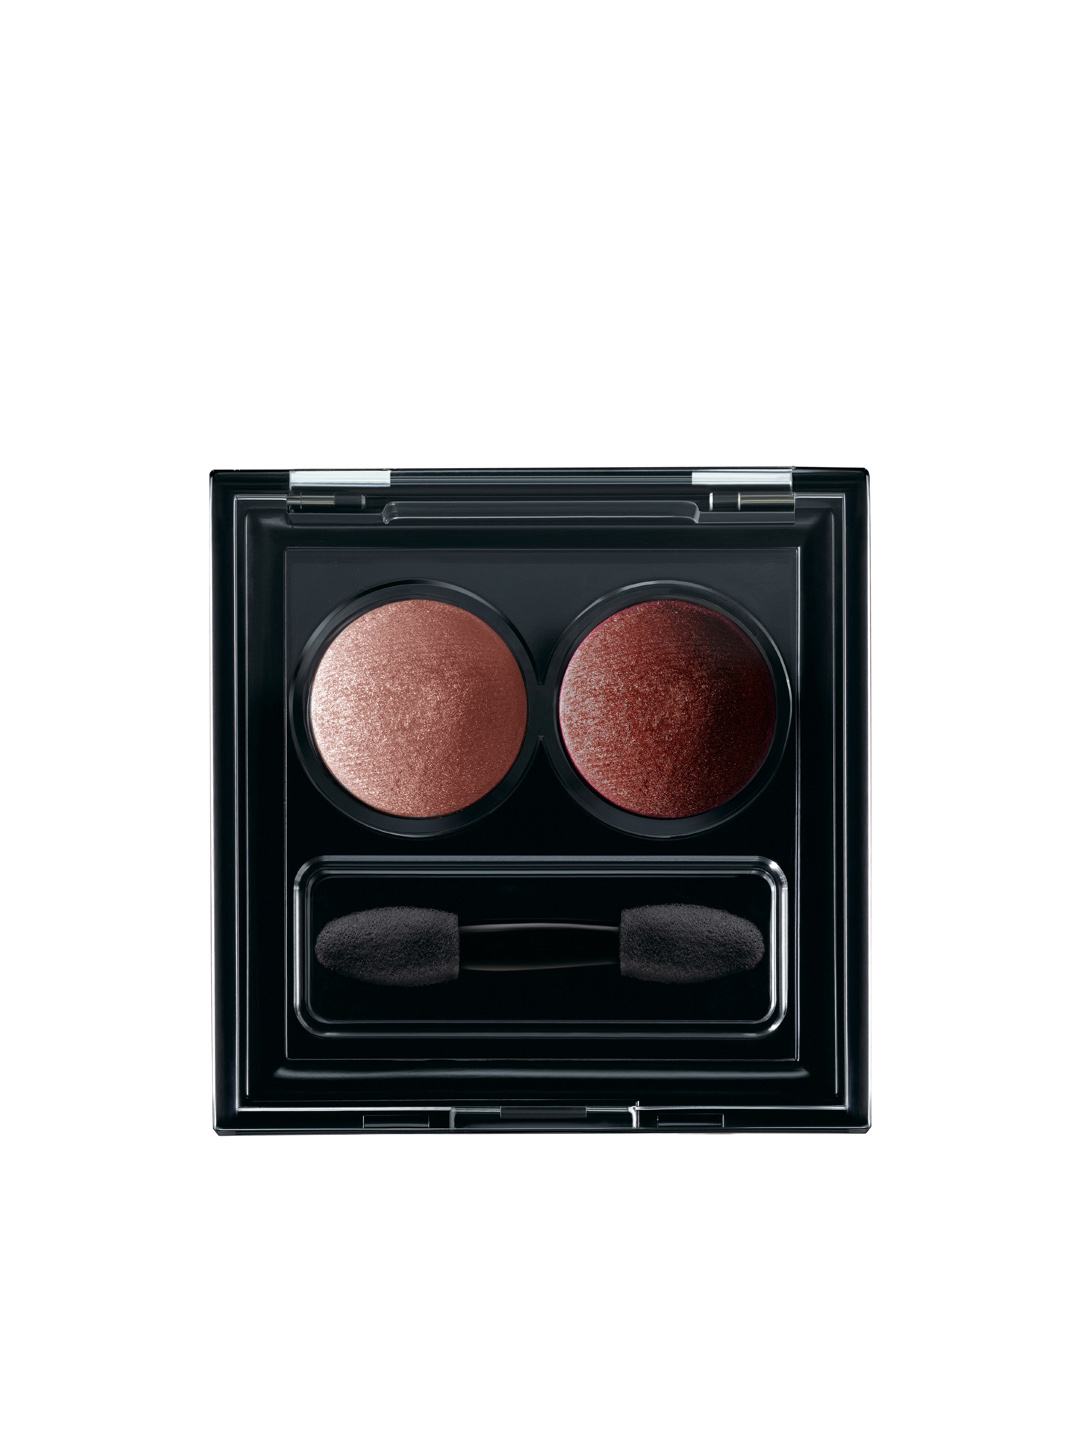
Lakme Absolute Eye Chromatic Day Shimmer Baked Eye Shadow
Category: Personal Care / Makeup / Eyeshadow
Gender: Women
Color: Bronze
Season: Spring 2017
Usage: Casual